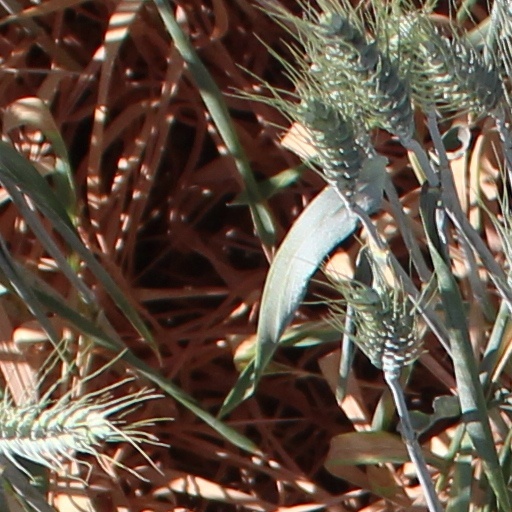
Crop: wheat